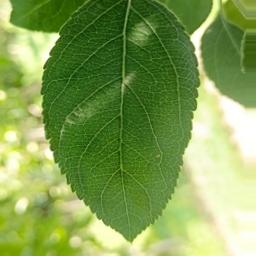
Label: Healthy